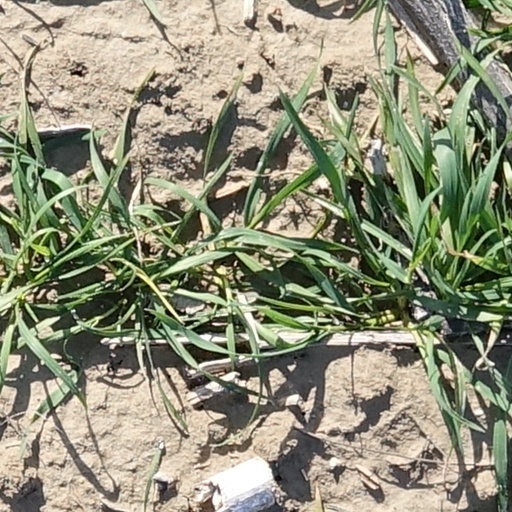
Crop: wheat